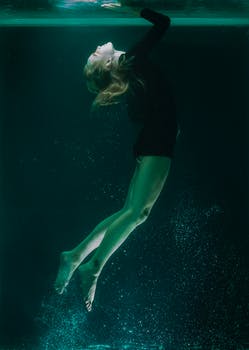
Label: No Watermark